Humayma

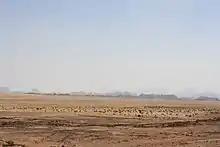
Landscape south of Humayma

The settlement was founded by Aretas III as a stop on the trade route from Petra to Gulf of Aqaba. During the Greco-Roman era, it was called "Auara", derived from "Hawara", which means ""white"" in Aramaic.